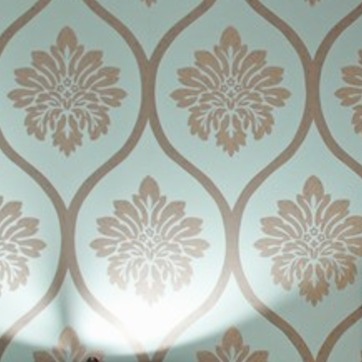
Material: wallpaper